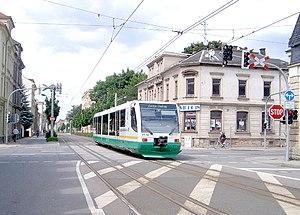
Le train-tram est un système de transport public à la démarche identique au tram-train, mais ayant une approche technologique inverse à celui-ci : il s’agit de faire entrer un train en ville sur des voies de type tramway en l'adaptant aux normes de ce dernier.